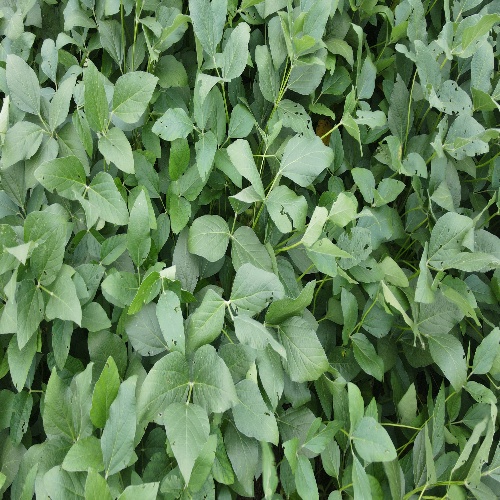
Label: Caterpillar